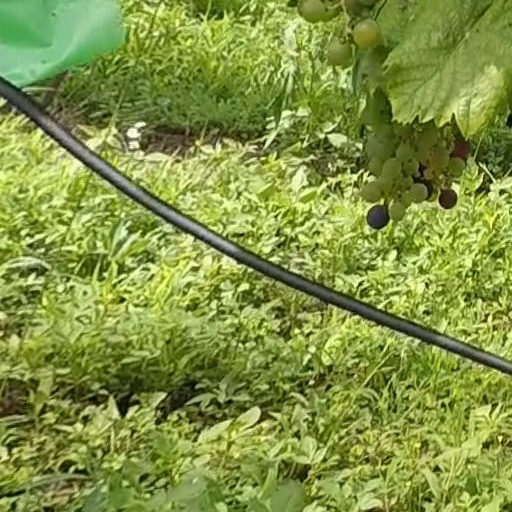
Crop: grape